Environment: real
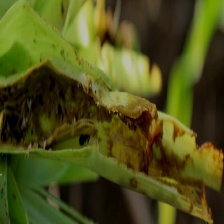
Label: fall_armyworm